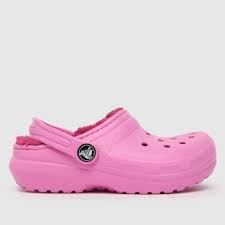
Label: Clog